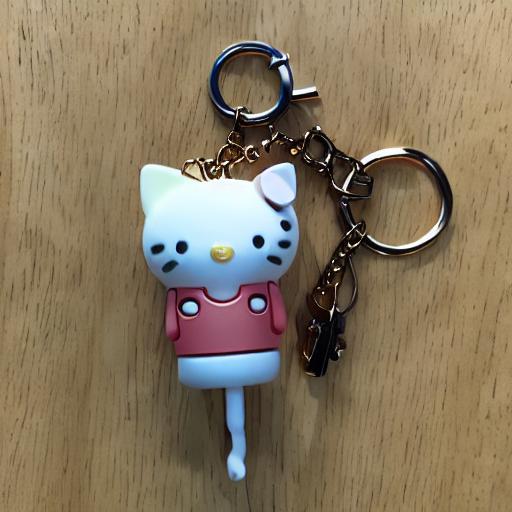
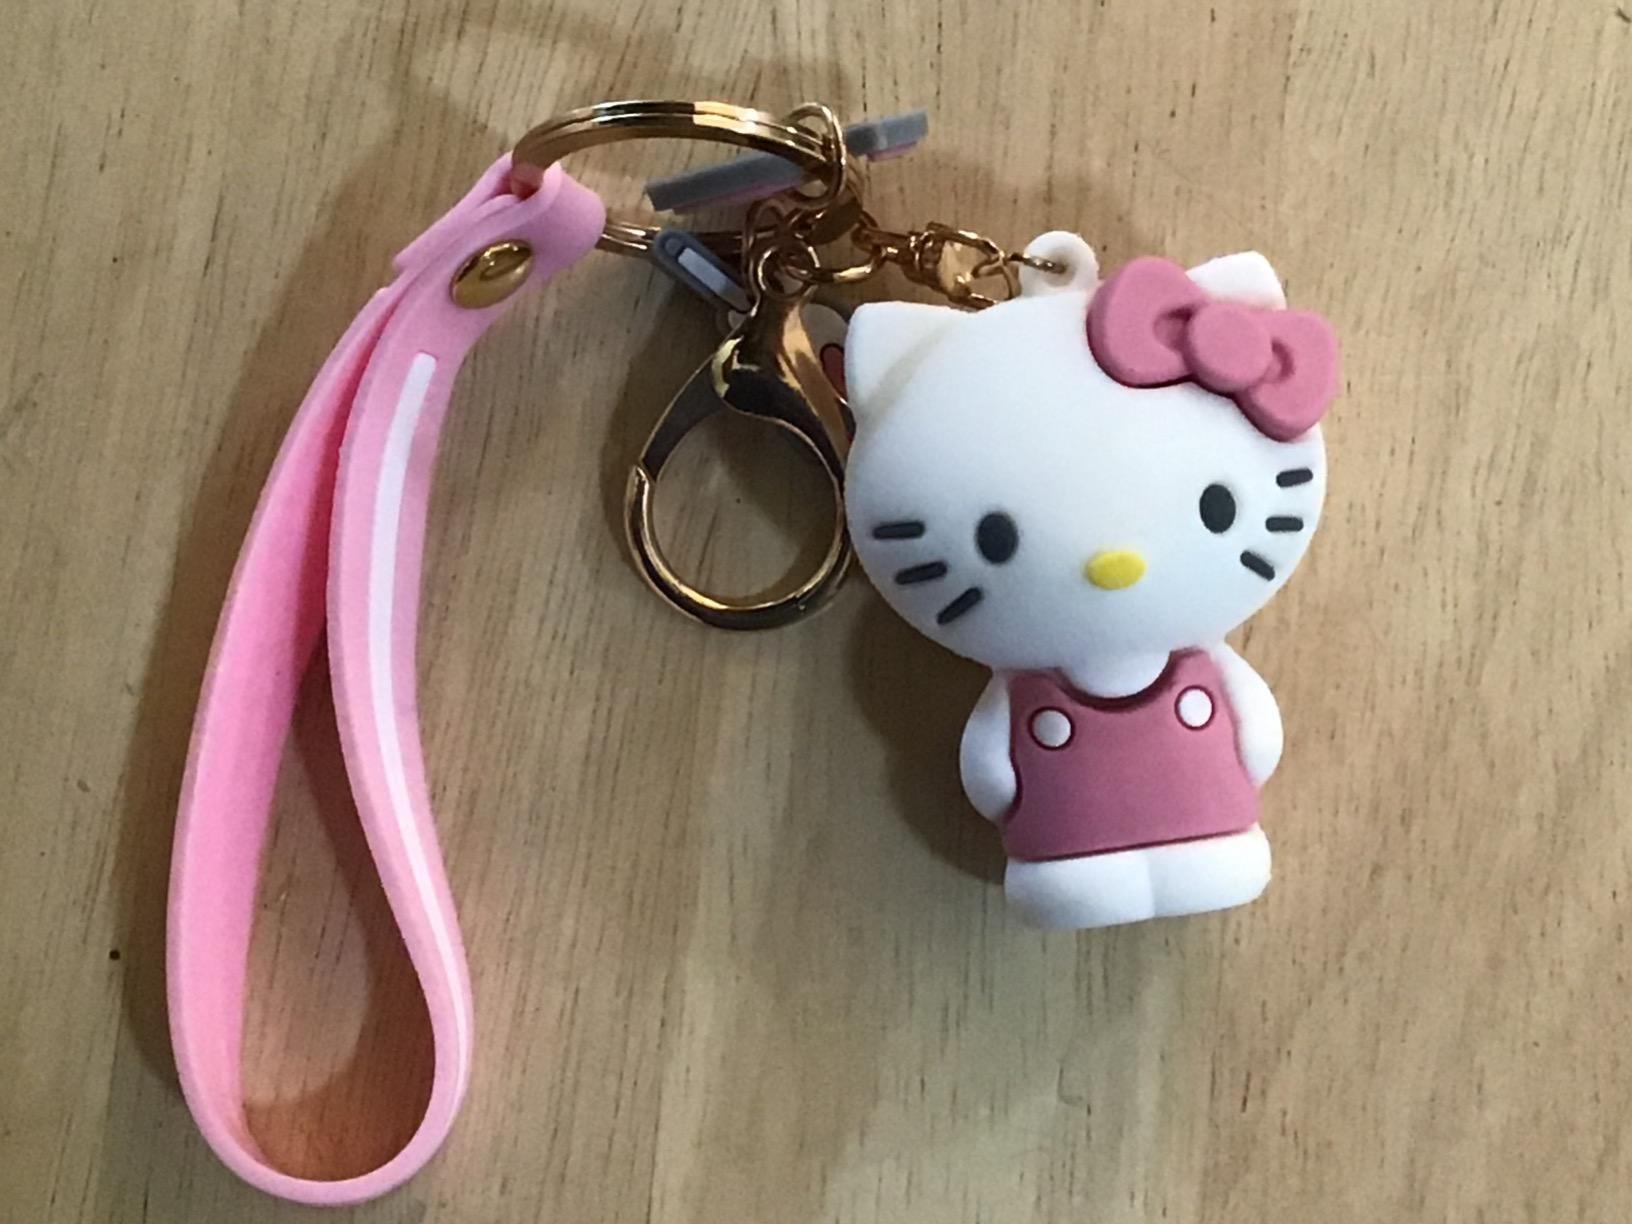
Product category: accessories_keychain
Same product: no